Timber School

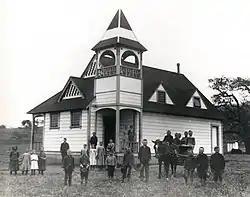
The original Timber School in the 1890s

Timber School was the first school in Newbury Park, California when established in 1889. and the current 1924 reconstructed Timber School is the oldest remaining school in the City of Thousand Oaks. It is also the oldest remaining public building in the Conejo Valley.